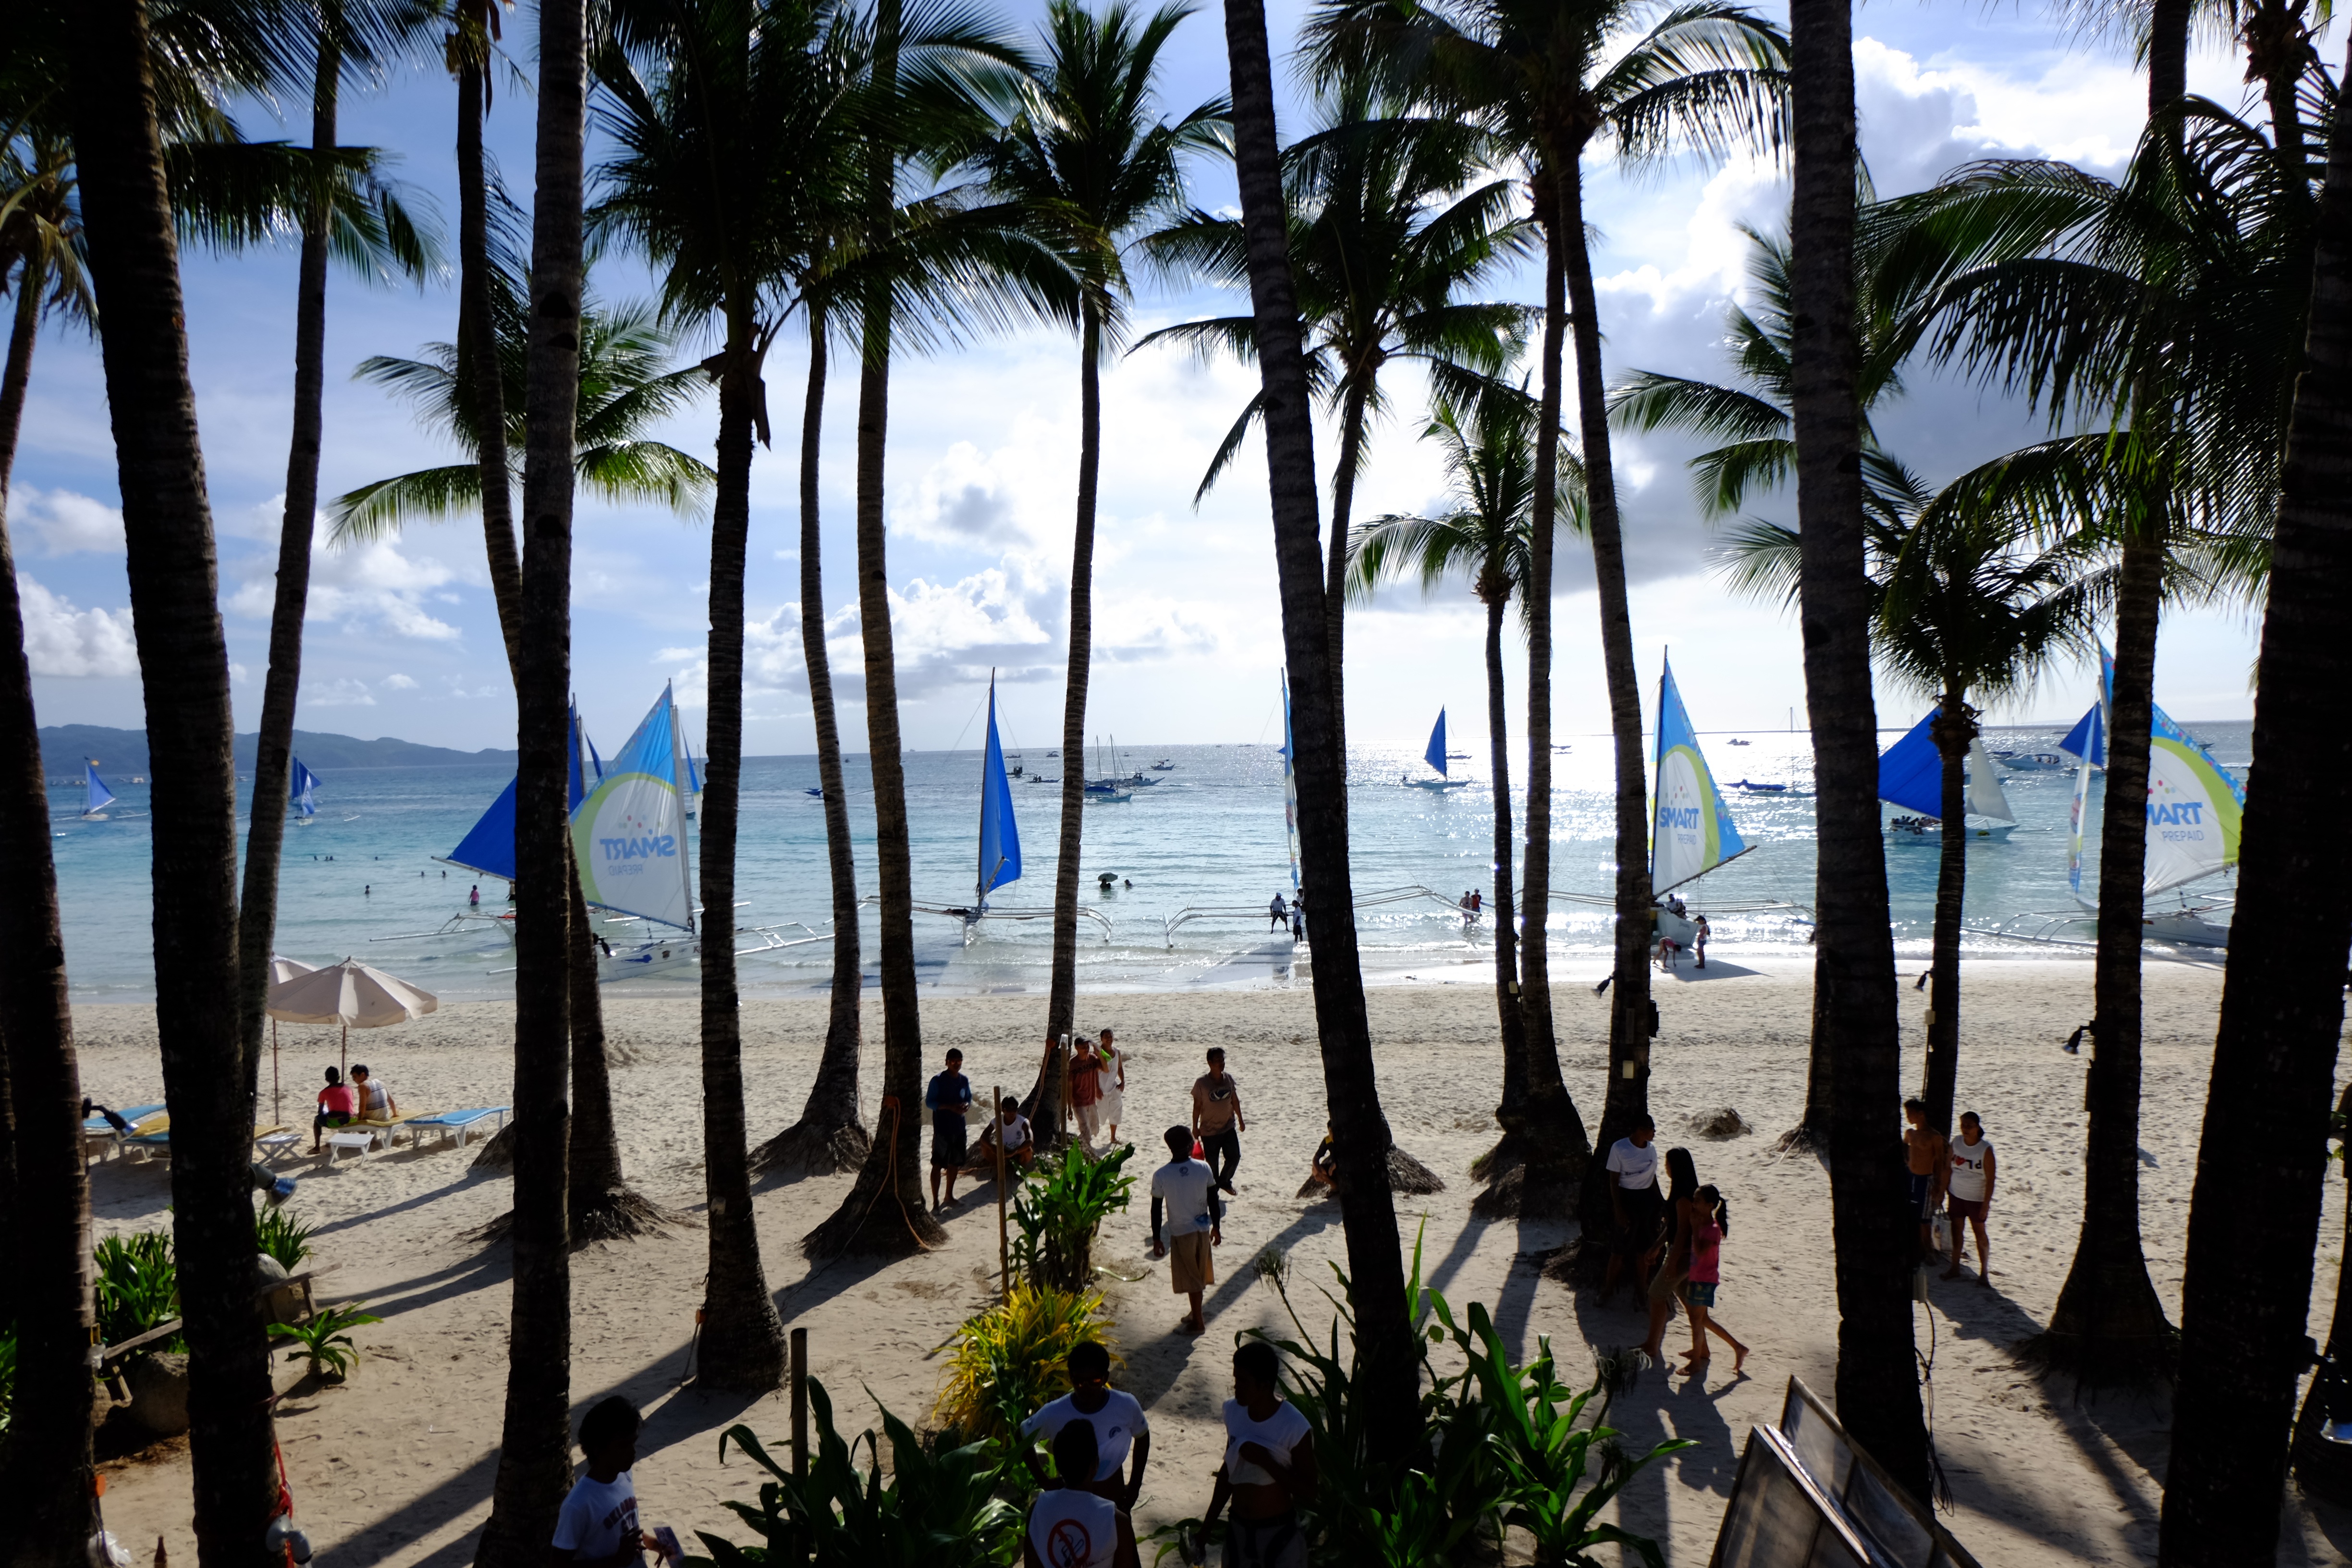
beach, sea, tree, ocean, vacation, tourism, body of water, resort, caribbean, tropics, boracay, white beach, arecales, palm family